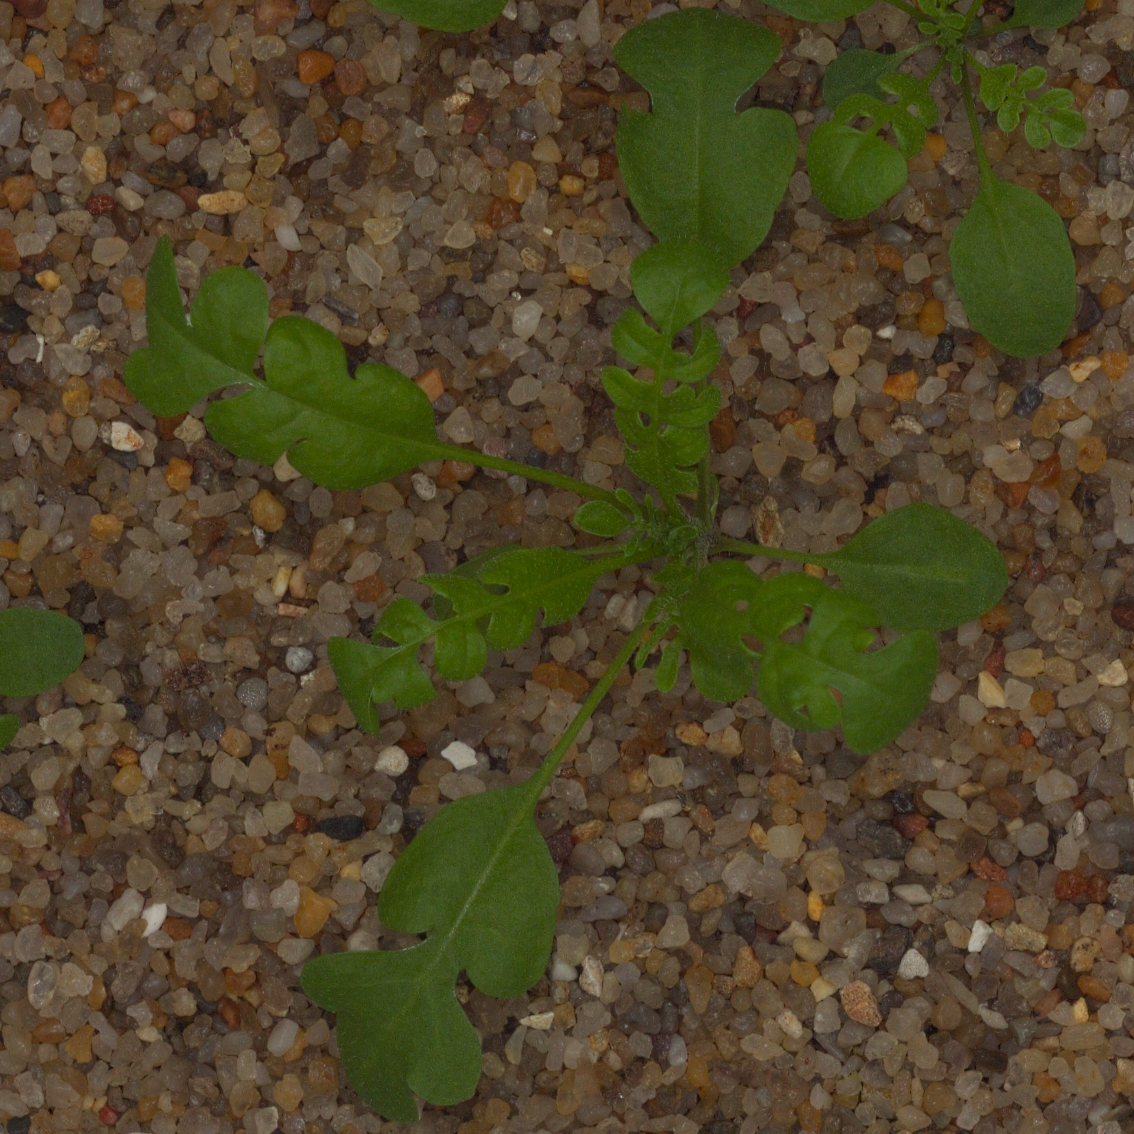
Label: shepherds_purse